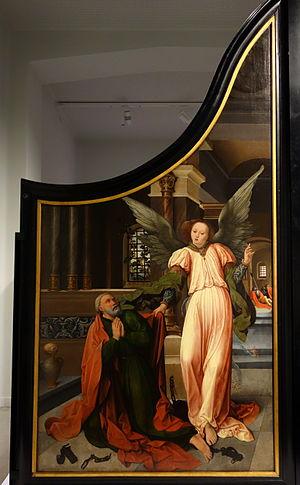
Les Primitifs flamands à Bruges est une exposition d'art consacrée aux peintures des primitifs flamands qui s'est tenue du 15 juin 1902 au 5 octobre 1902 au Palais du gouvernement provincial à Bruges.